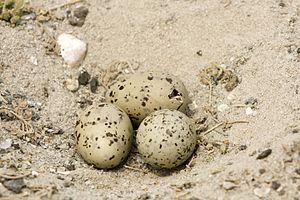
L'Échasse d'Amérique est une espèce d'oiseaux limicoles de la famille des Recurvirostridae.